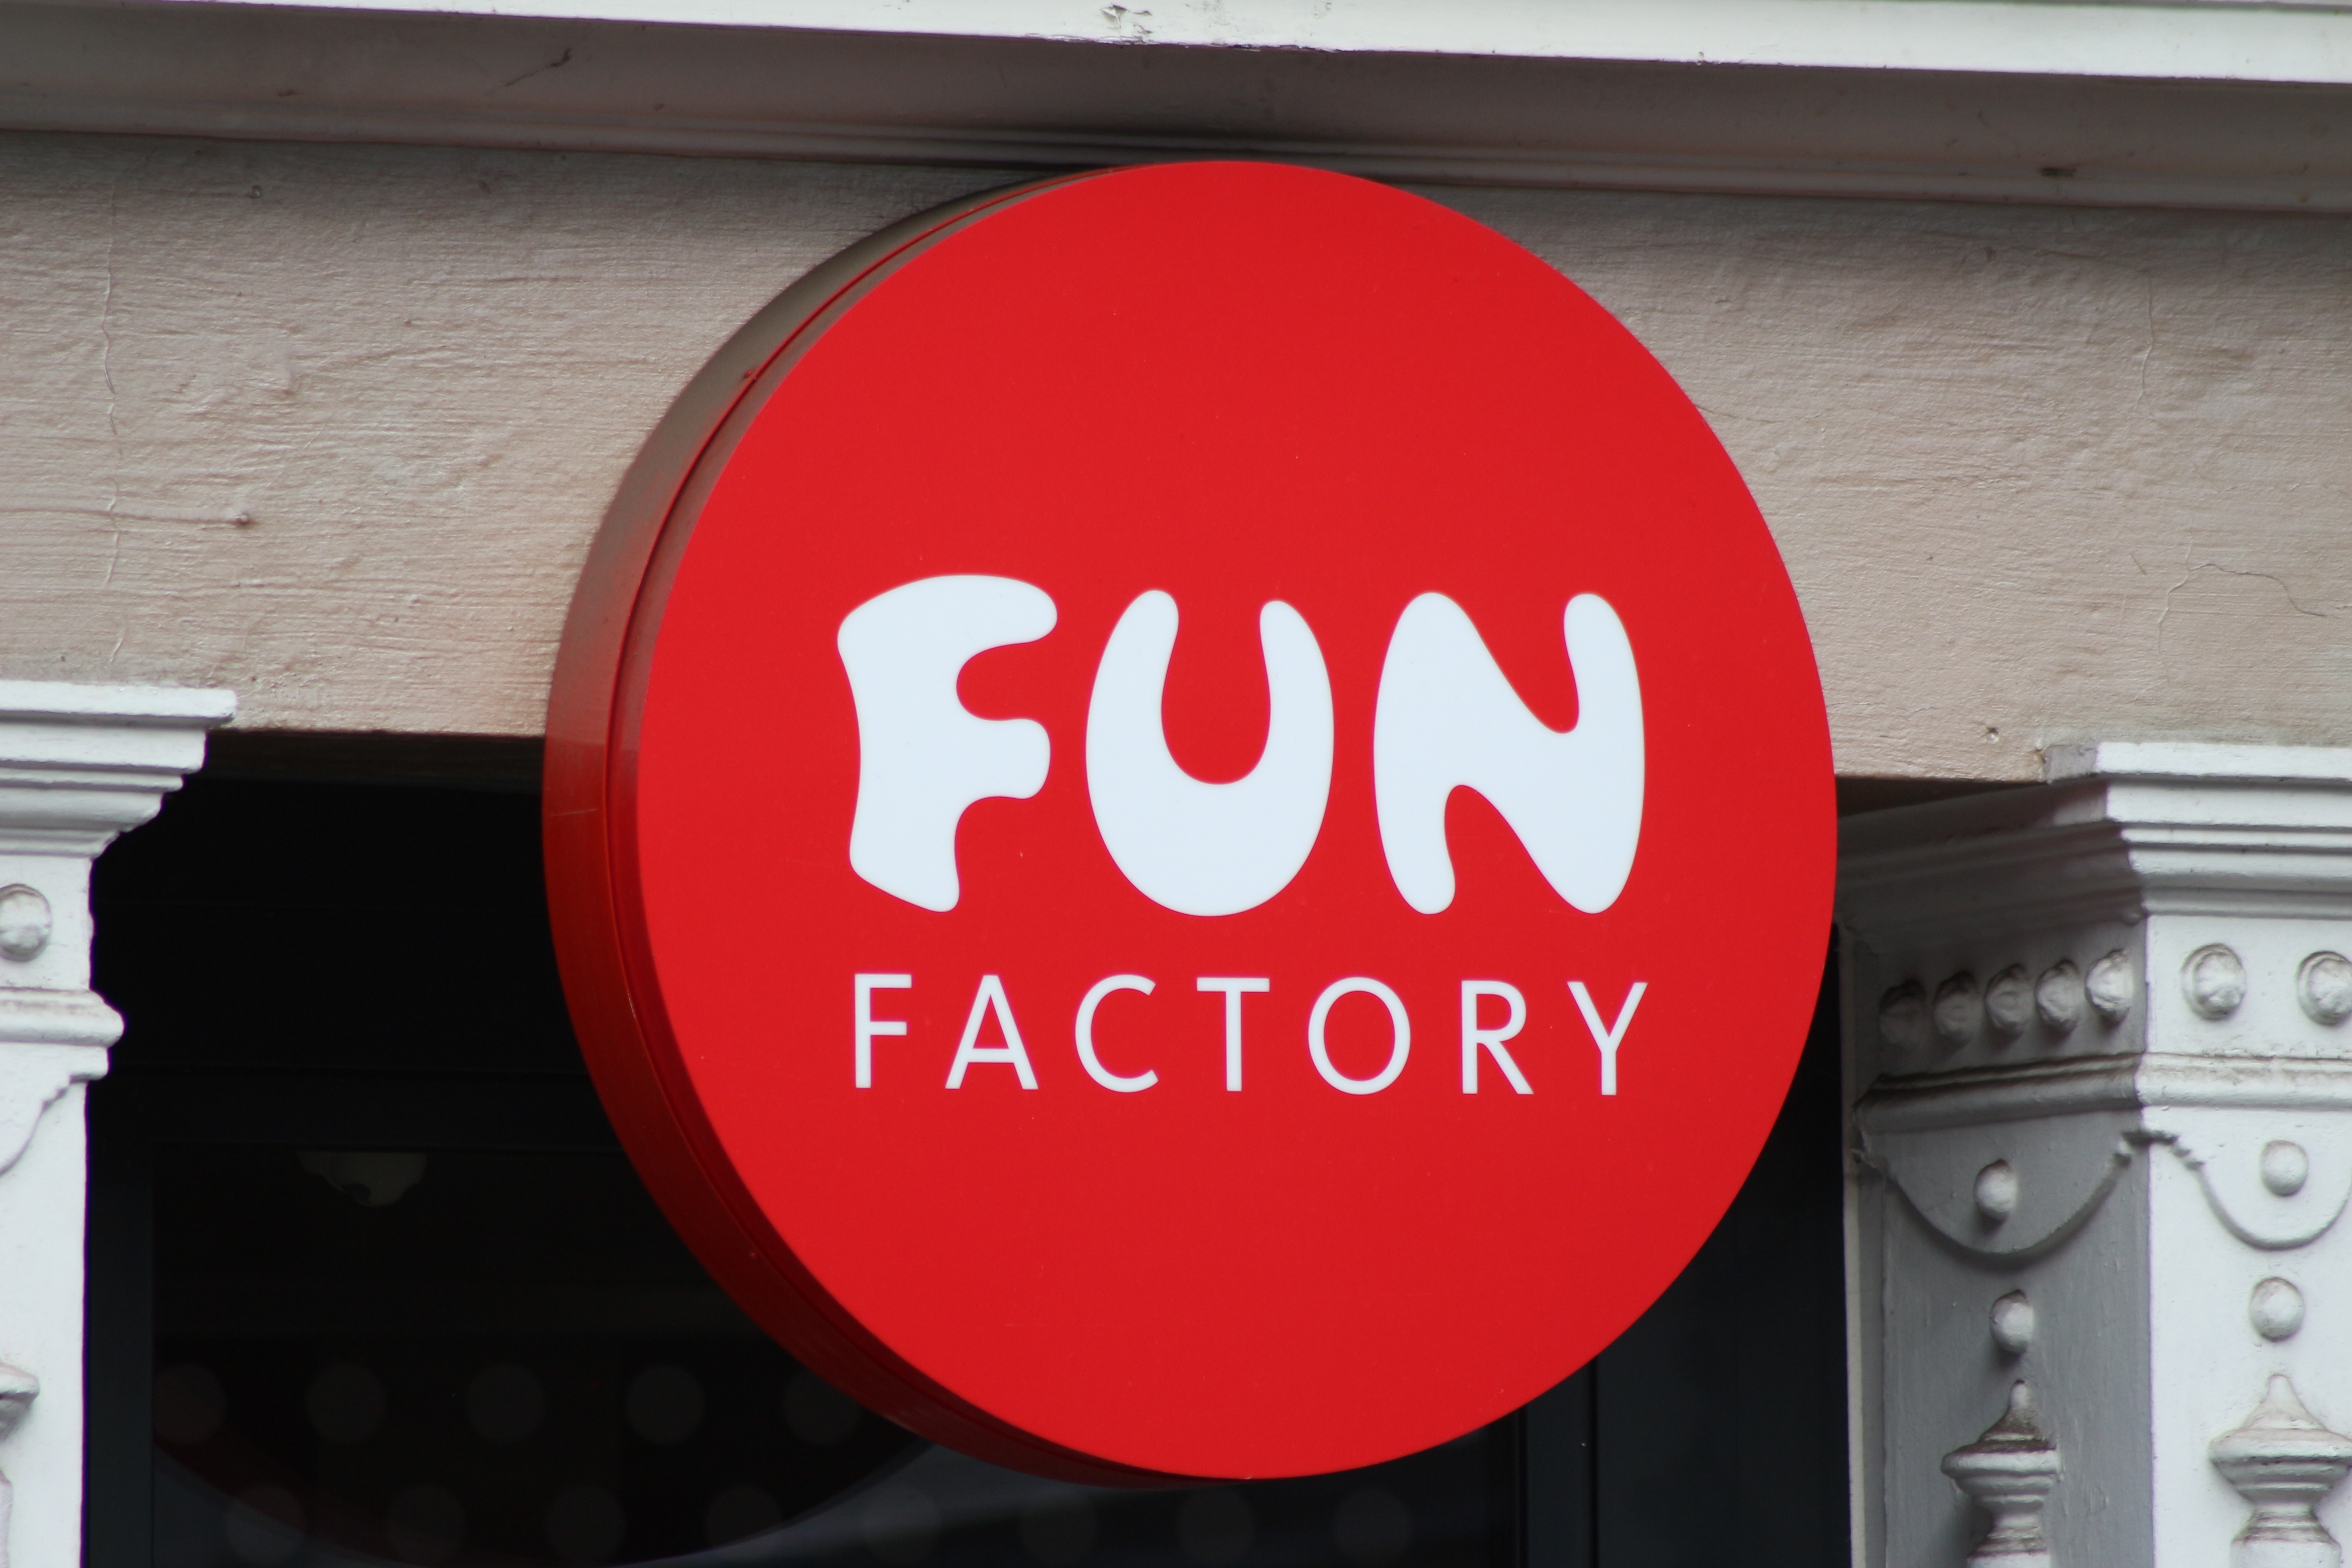
board, number, advertising, sign, red, banner, street sign, signage, brand, font, logo, shield, shape, traffic sign